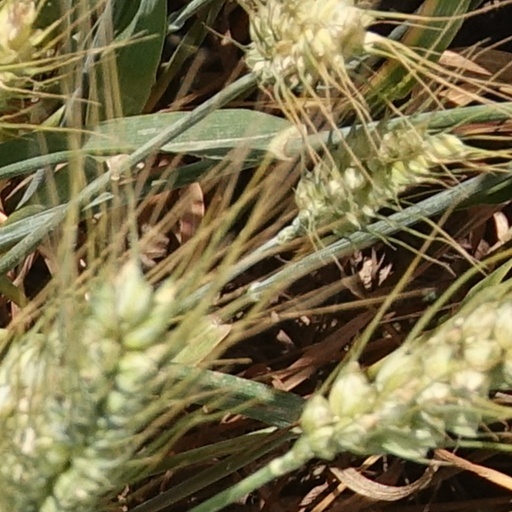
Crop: wheat